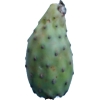
Label: cactus_fruit_green